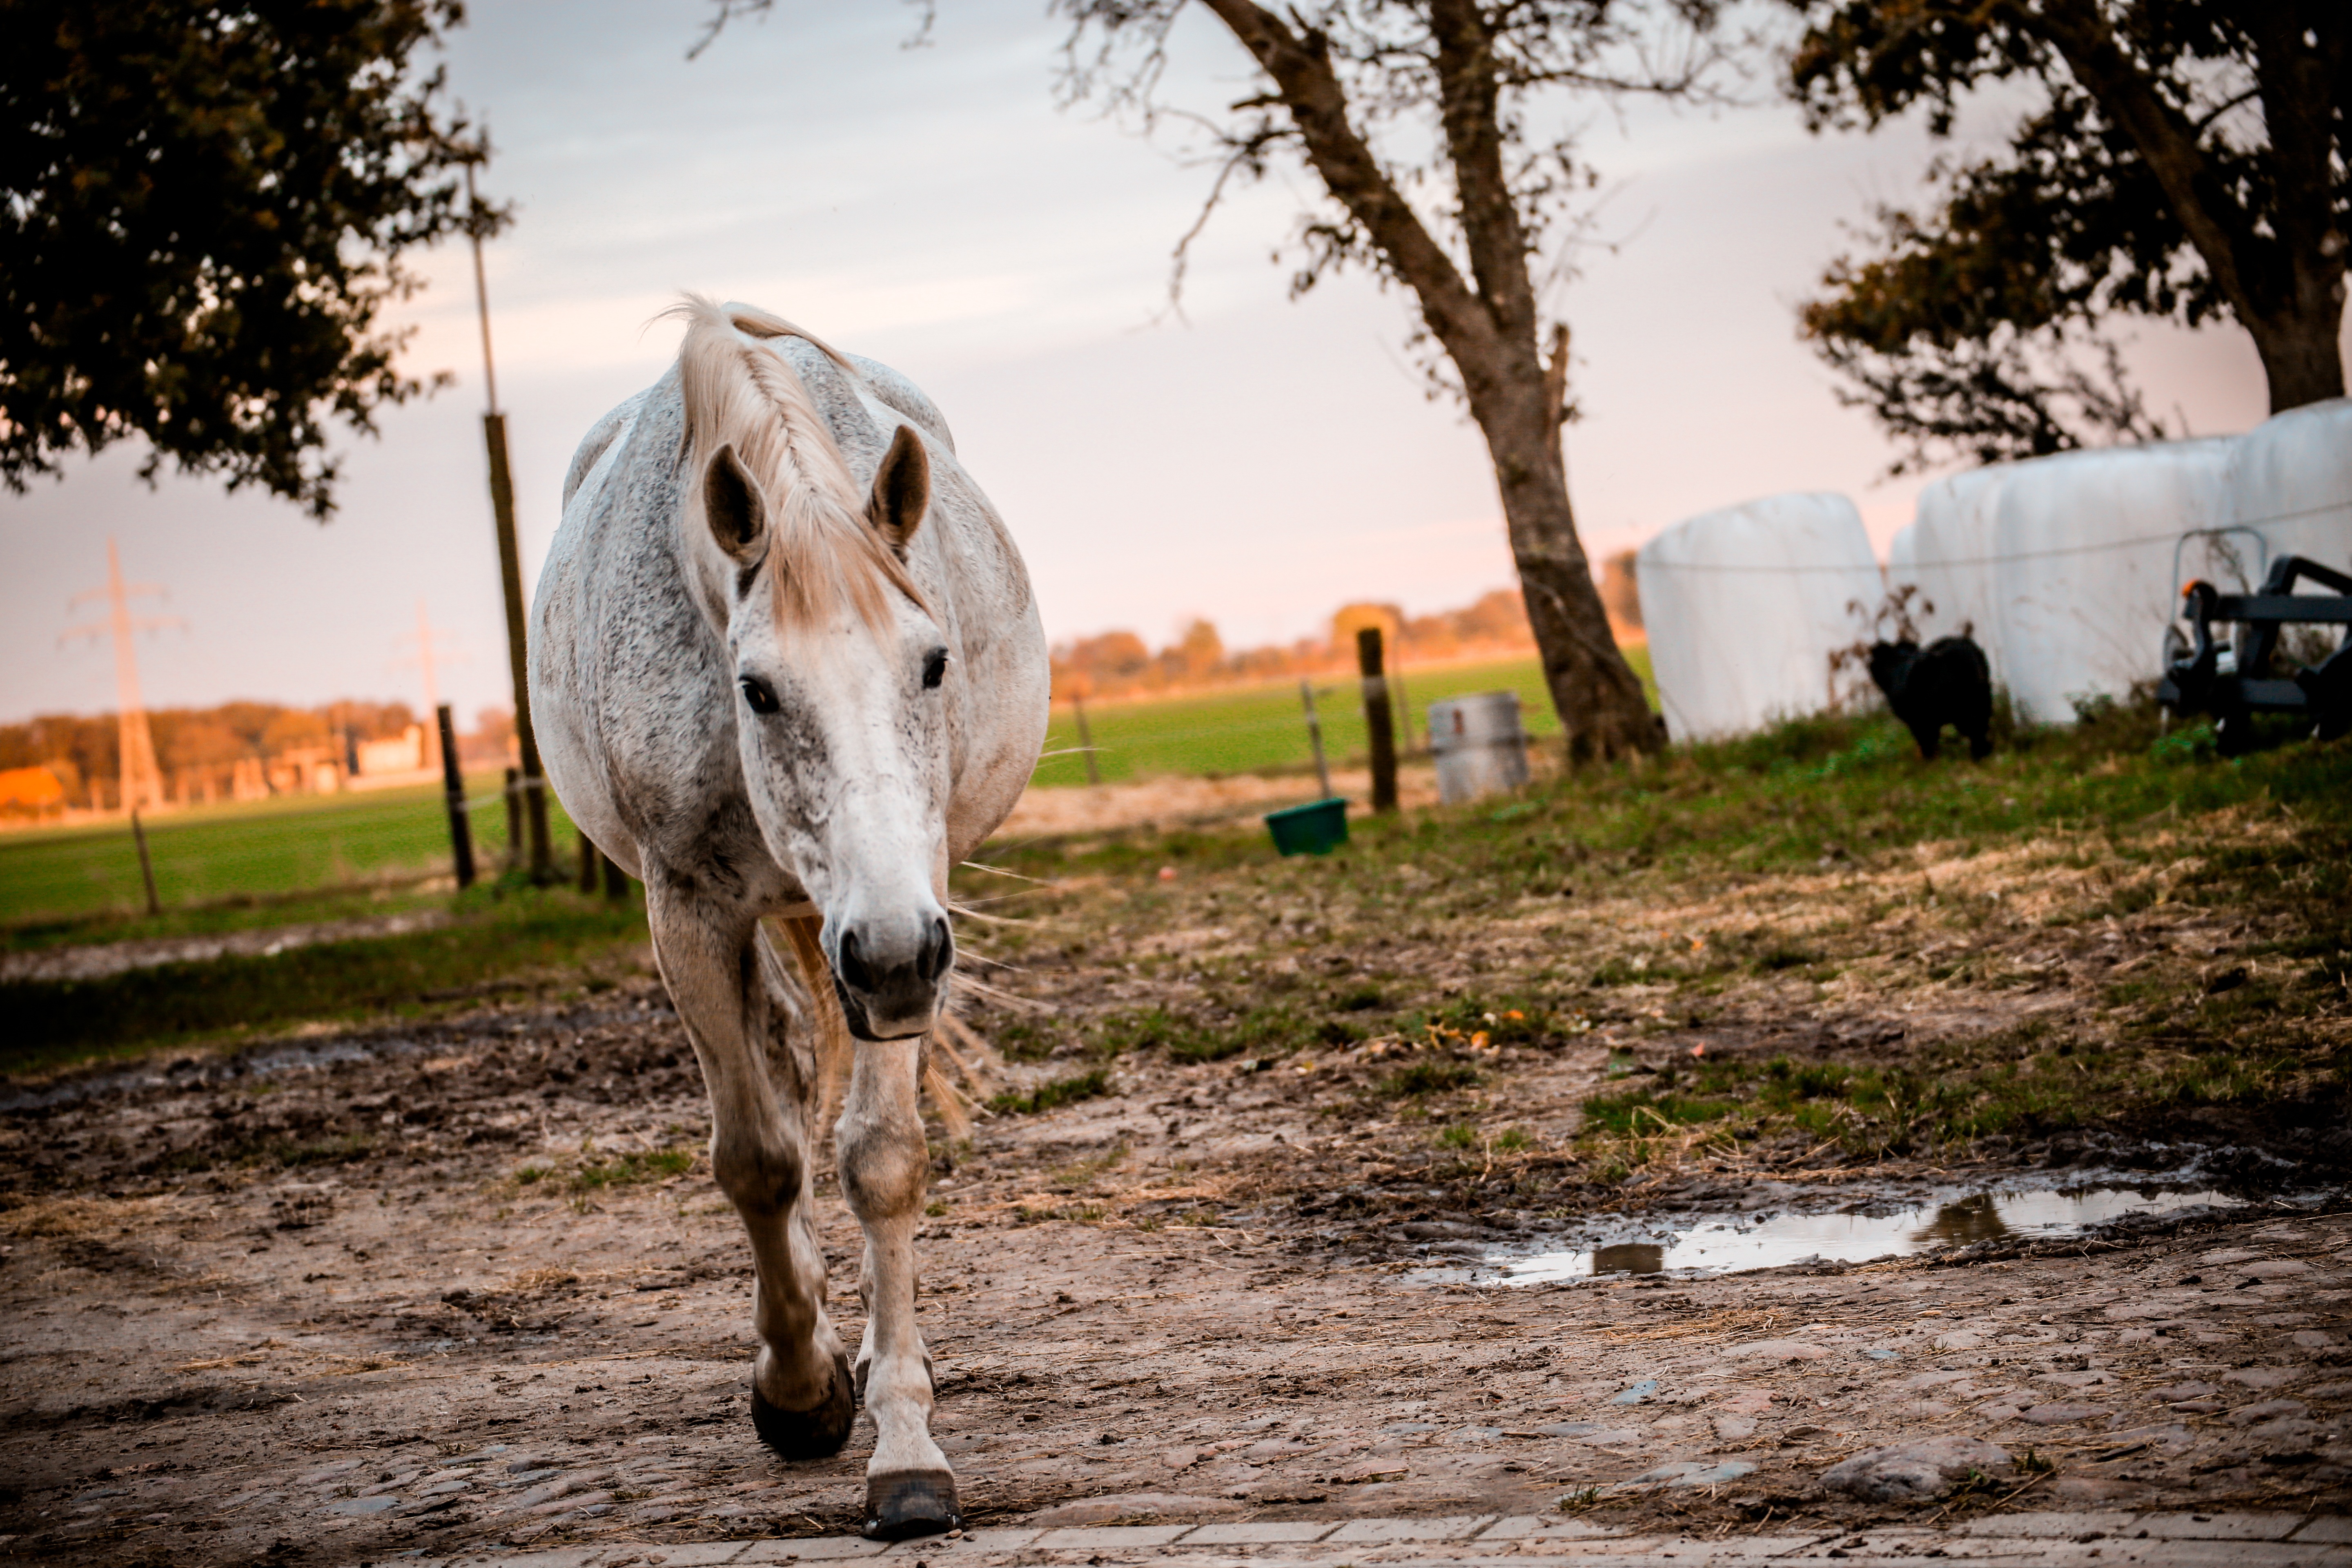
grass, farm, countryside, animal, wildlife, rural, pasture, livestock, horse, mammal, stallion, equine, outdoors, rural area, horse like mammal